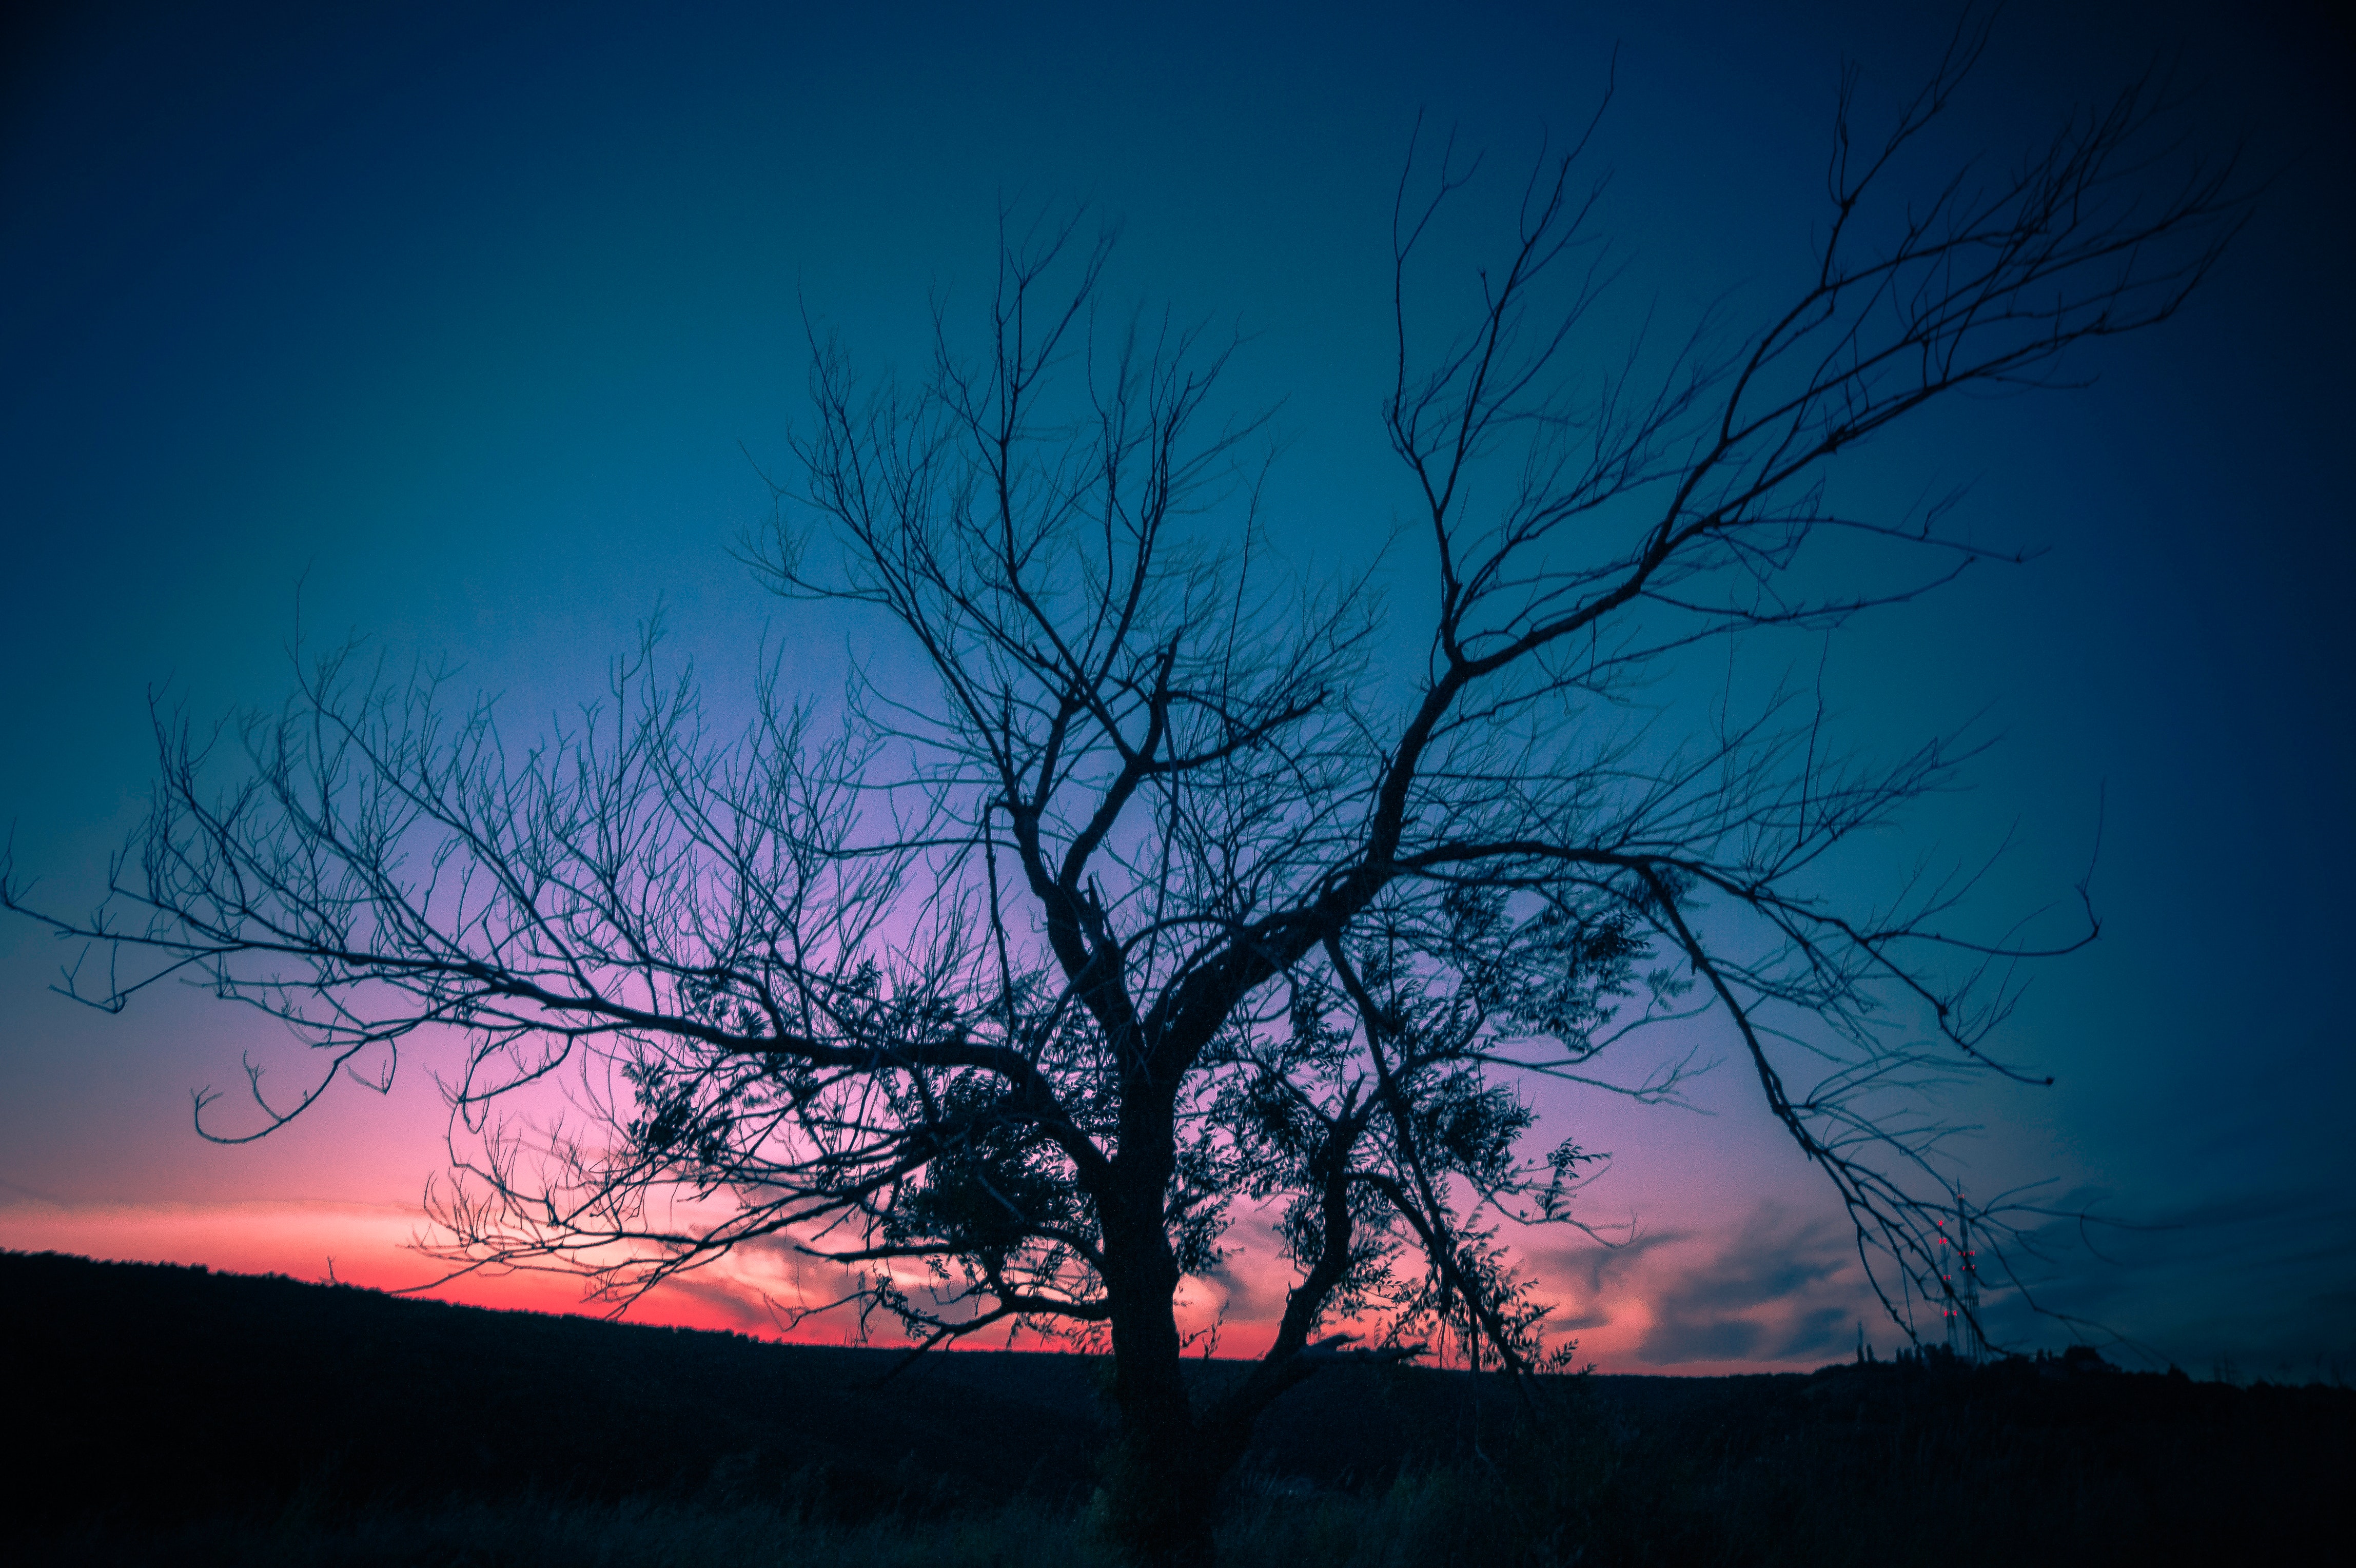
sky, tree, nature, blue, branch, natural landscape, cloud, red, horizon, dusk, afterglow, atmosphere, purple, atmospheric phenomenon, woody plant, pink, evening, sunset, morning, night, plant, darkness, landscape, silhouette, sunrise, red sky at morning, dawn, sunlight, photography, winter, twig, electric blue, midnight, space, meteorological phenomenon